Screenplay for Citizen Kane

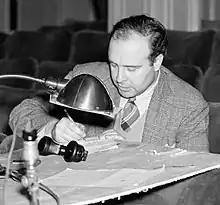
John Houseman helped write drafts of the script and later went so far as to say that Welles "never wrote a word".

In his earlier years as a journalist, Mankiewicz sought political reporters who kept him up on gossip about Hearst, and he had even started to write a play about him. Soon after moving to Hollywood in 1926, Mankiewicz met Hearst and Davies through his friendship with Lederer. "There were two castes in Hollywood," wrote Meryman, "those who had been guests at San Simeon and those who had not." Mankiewicz and his wife were part of the social set invited to Hearst Castle on several occasions. They were always given the same apartment in La Casa del Monte guest cottage—"like a little castle of our own," said Sara Mankiewicz. A celebrated wit, Mankiewicz was valued for his conversation and was seated near his hosts at dinner. He respected Hearst's knowledge and was privileged to be invited to his private office where he mingled with Hearst's editors and columnists. "For the first time Herman's Hollywood pleasure merged with his political scholarship", wrote Meryman.